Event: Nepal Earthquake
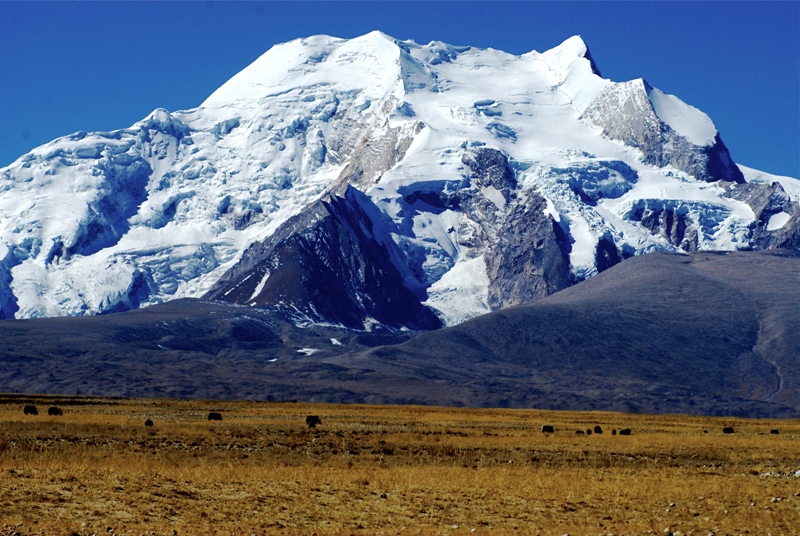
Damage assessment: no_damage